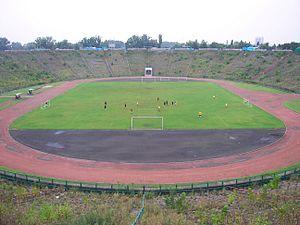
Le Stadion Dziesięciolecia, en français Stade du 10ᵉ anniversaire, était un stade polyvalent de 71 000 places assises à ciel ouvert, situé à Varsovie, capitale de la Pologne. Il demeure le plus grand stade jamais édifié en Pologne à ce jour.